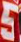
Number: 5